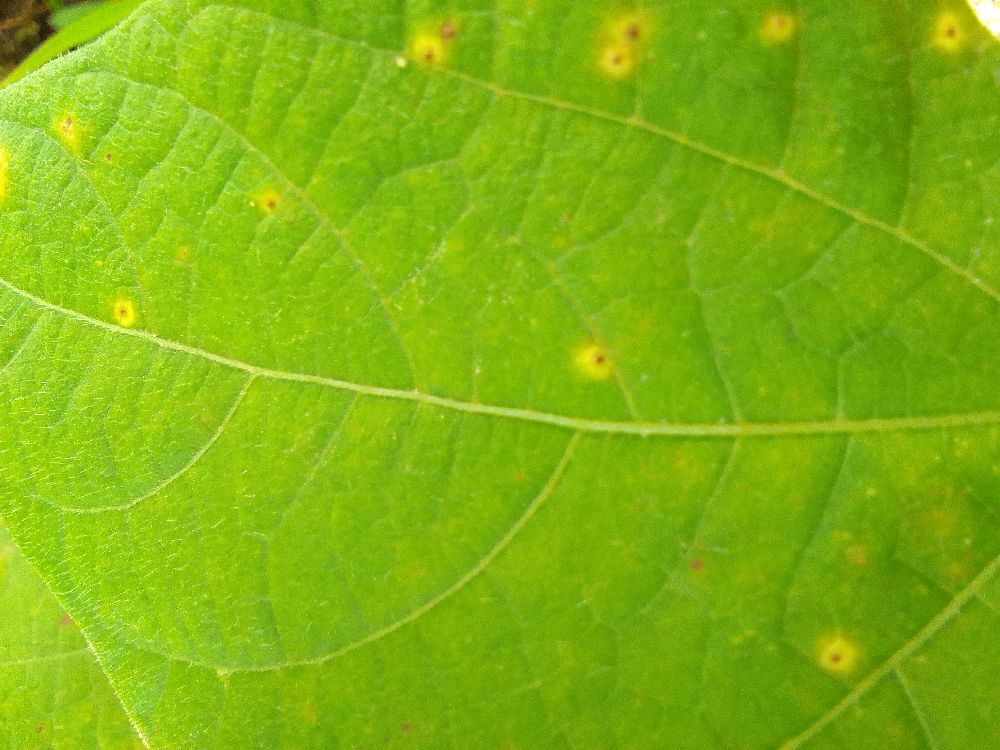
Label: rust